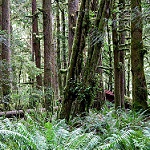
Scene: Outdoor